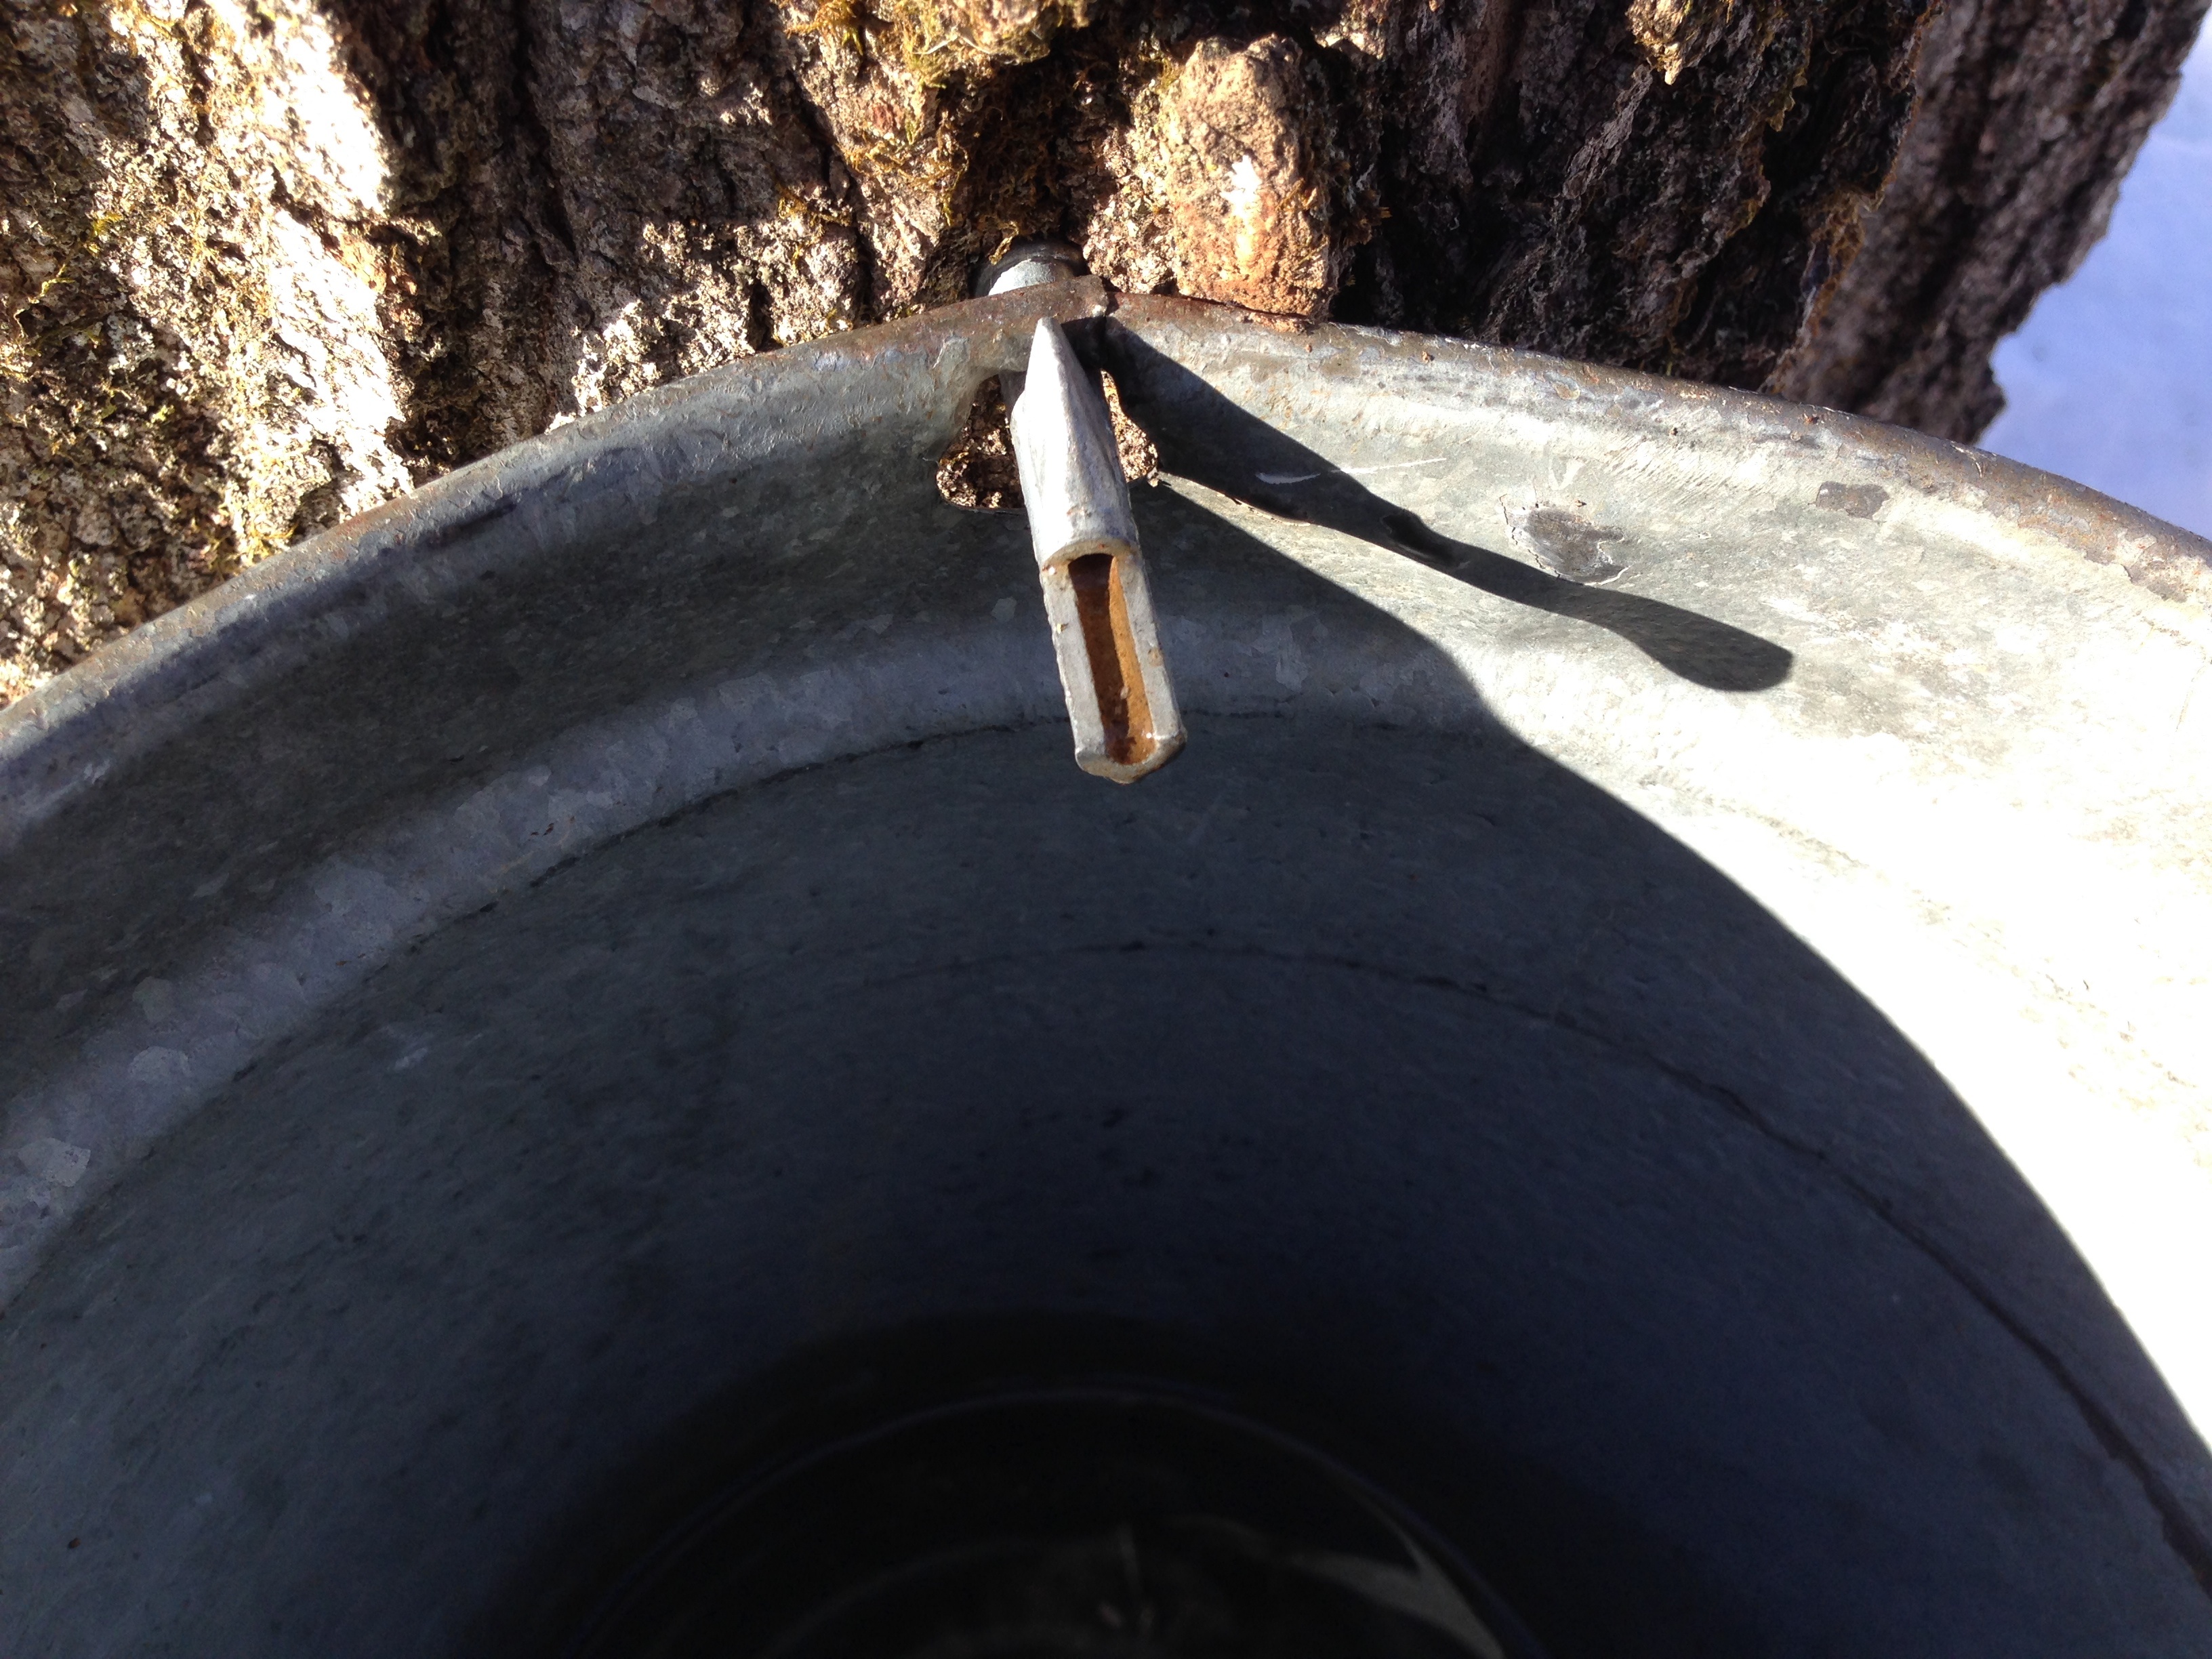
wood, wheel, vehicle, tire, cool image, man made object, automotive exterior, automotive tire